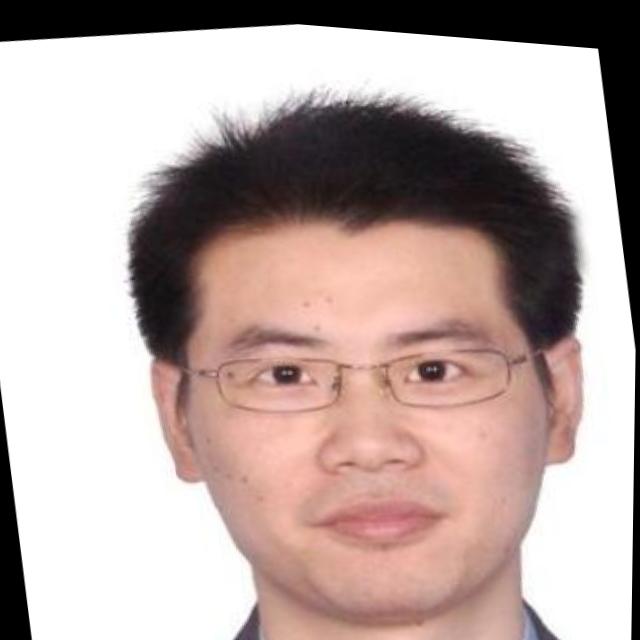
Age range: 21-44